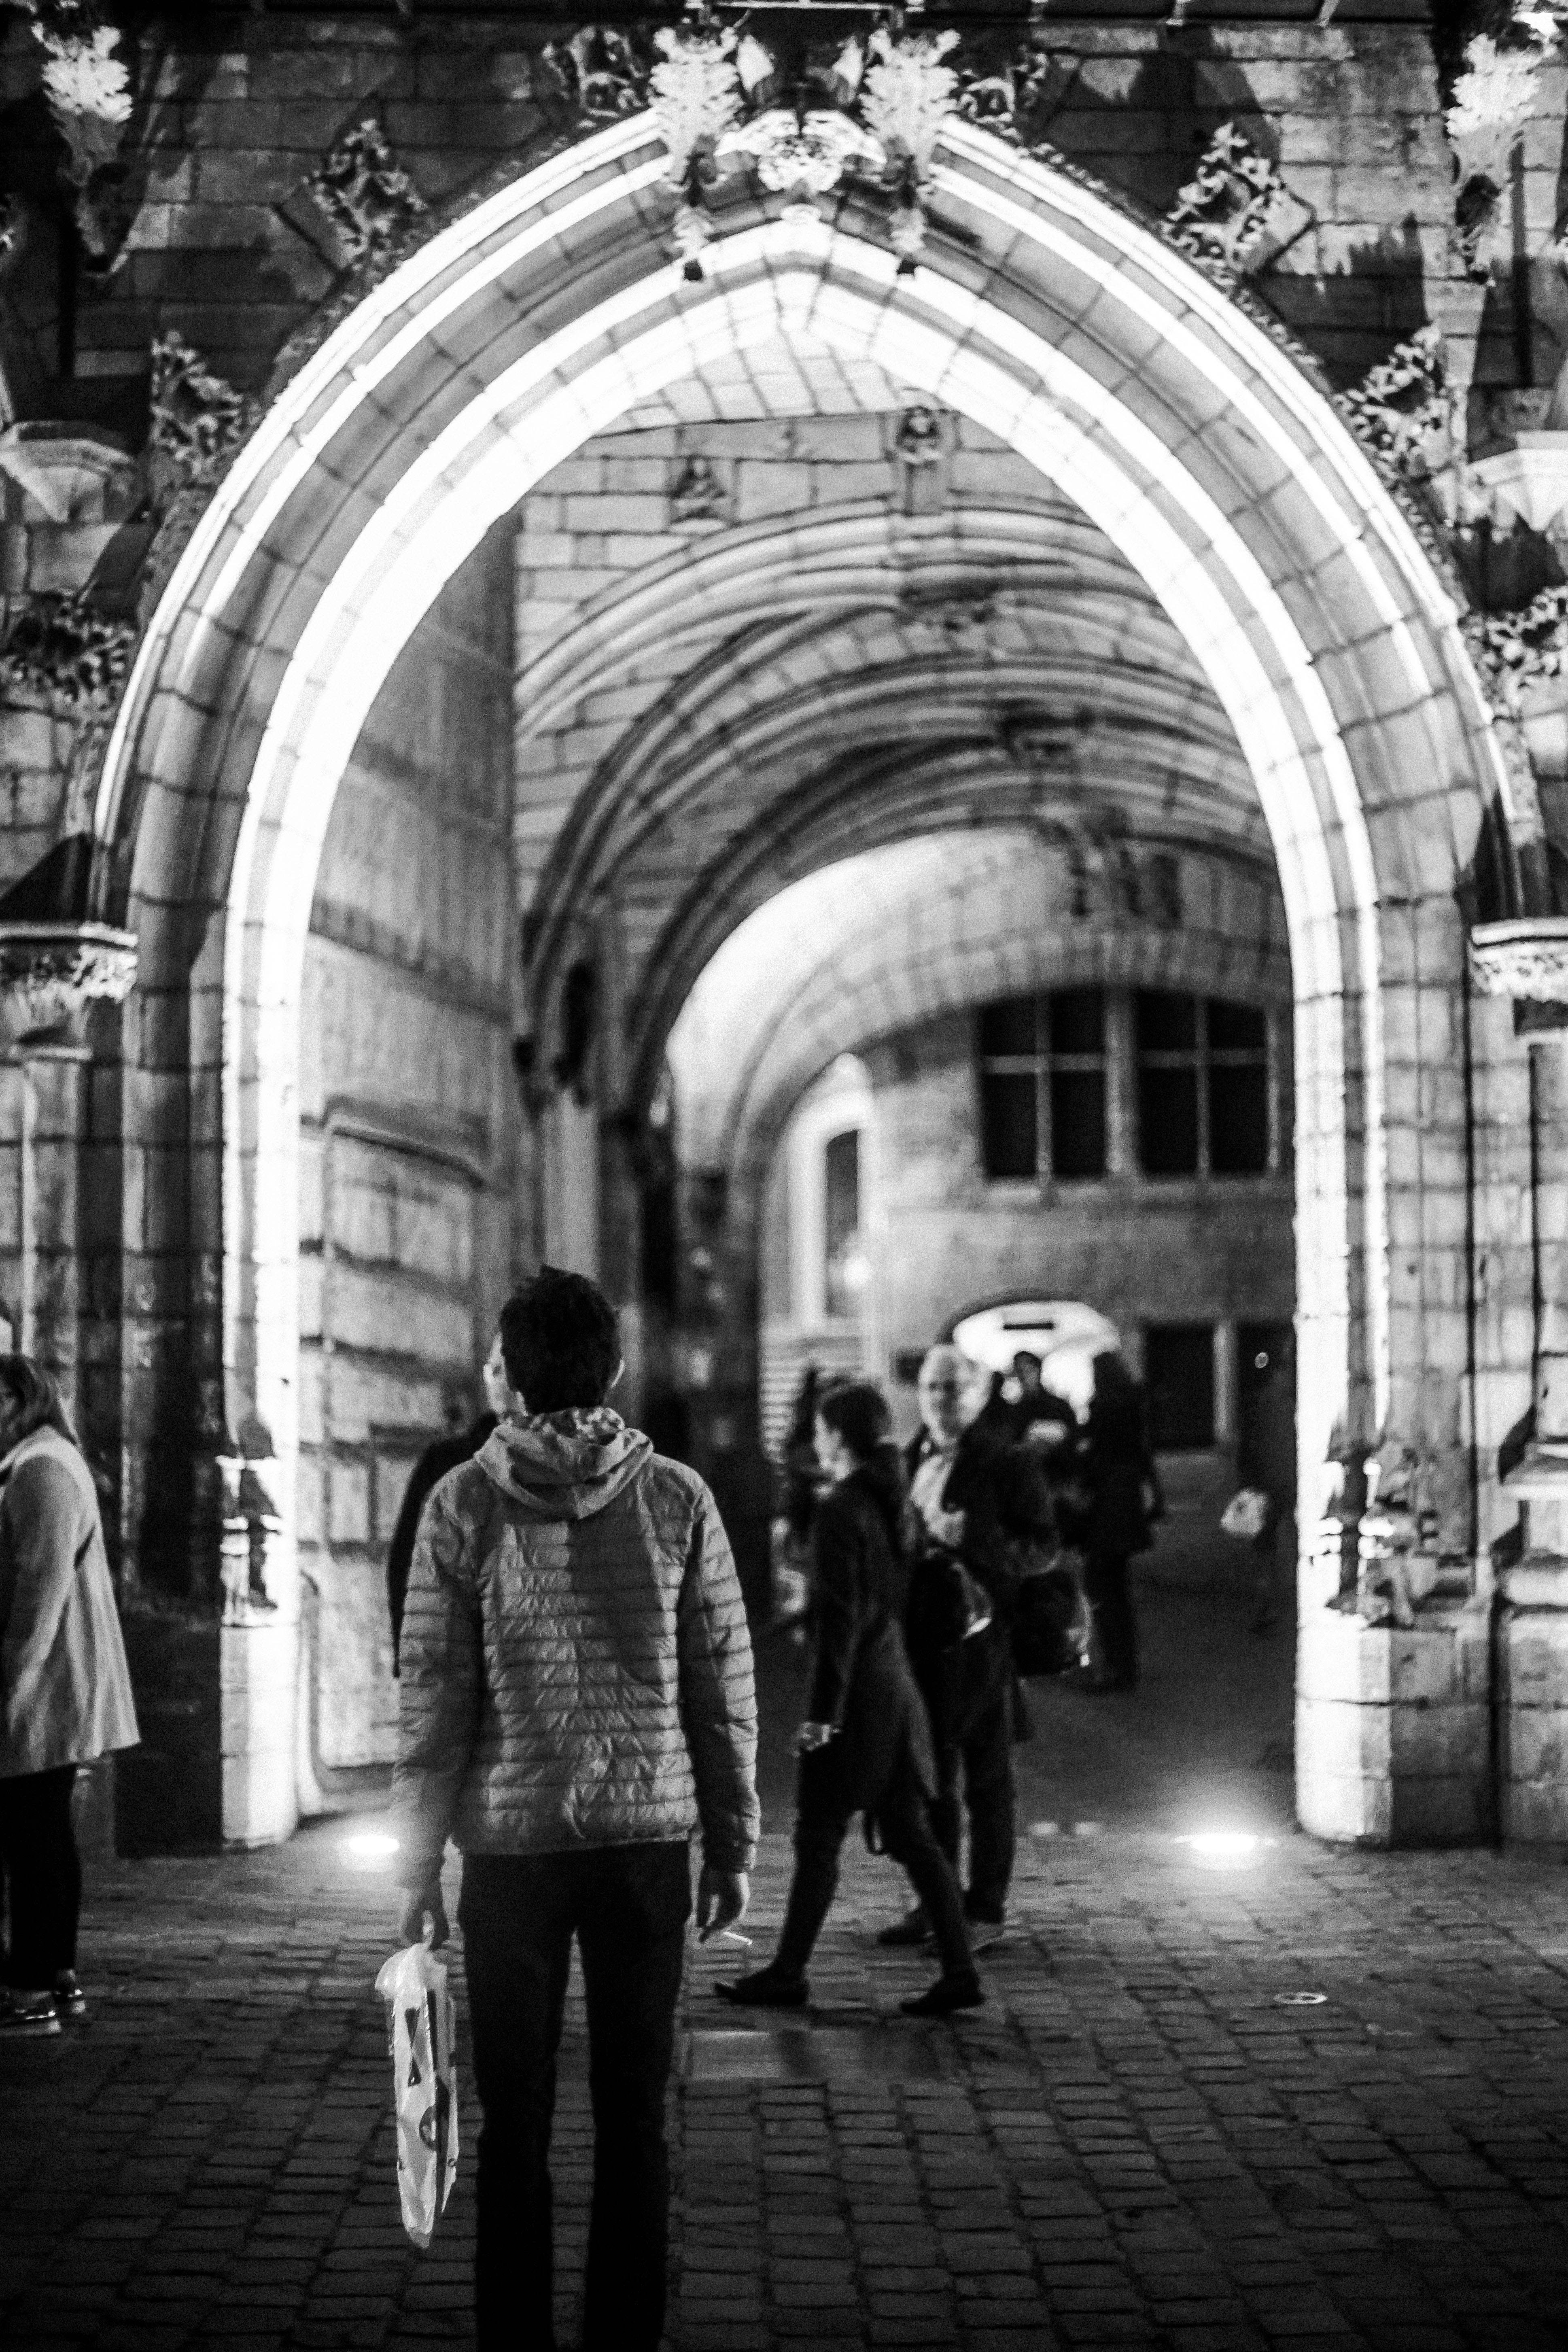
black and white, architecture, people, road, white, street, photography, vintage, retro, old, city, urban, europe, arch, black, monochrome, belgium, art, mono, infrastructure, symmetry, stadt, photograph, snapshot, europa, kunst, schwarzweiss, beautiful, image, arcade, strase, monochrom, supertacumar, legacy, poetry, mons, monochrome photography